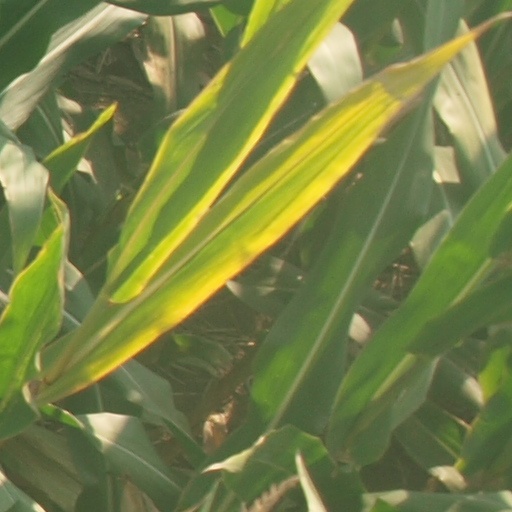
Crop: maize; corn